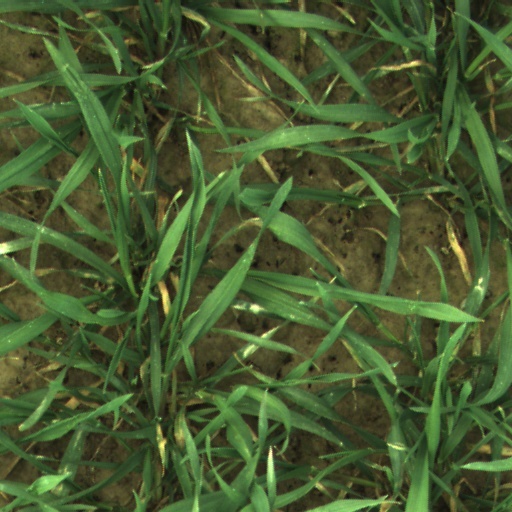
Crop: wheat